Lepironia

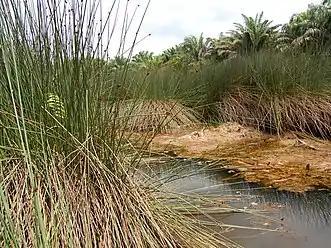
Lepironia articulata

Lepironia is a genus of the sedge family, comprising only one species, Lepironia articulata, known as the grey sedge. It is found in Madagascar, India, Sri Lanka, southern China, Southeast Asia (Malaysia, Indochina, Indonesia), New Guinea, and various islands of the western Pacific (Ryukyu Islands, Caroline Islands, Fiji, Tonga, New Caledonia). It also occurs in northern and eastern Australia, as far south as Thirlmere Lakes National Park in New South Wales.